Moshava

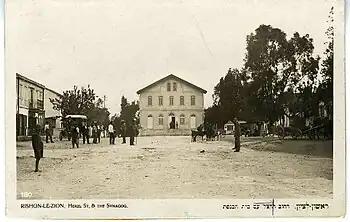
Great Synagogue of Rishon LeZion, founded in 1885 (photo c. 1910–1924)

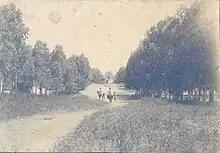
Herzl Street, Hadera, c. 1891–1901

Colonies were also established in the Hauran on lands bought by Baron Edmond de Rothschild in the area of the villages of Sahem al-Jawlan, Jileen and Nafa’a, by immigrants of the First Aliyah in a total of nine outposts, but the main five colonies, founded in 1895, had to be abandoned within a short while: